Battle of the Katzbach

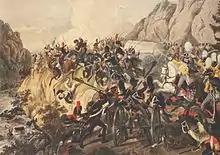
Battle of Katzbach by Klein. Prussian troops force the French into the river.

The two armies stumbled upon one another at 9 am after MacDonald crossed the swollen Katzbach river. A sudden flood cut away many of the bridges and destroyed the fords. In the midst of the confusion and heavy rain, MacDonald seemed to recover first. Although his orders were to defend the flank of Napoleon's main force from Blücher, MacDonald decided to attack. He dispatched two-thirds of his army, about 60,000 men, in an attempt to flank the Russo-Prussian right. But confusion reigned again as the French columns found themselves too far apart to support one another.